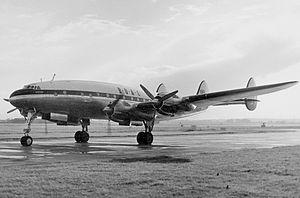
Le Lockheed C-69 Constellation est la première version militaire de la lignée du Constellation. Il effectue son premier vol en 1943 et seuls 22 appareils sont construits pour l'United States Army Air Forces. La plupart des C-69 construits sont par la suite convertis en avions de ligne sous la nouvelle désignation L-049.